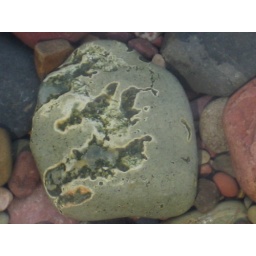
rock under water